Bigfoot

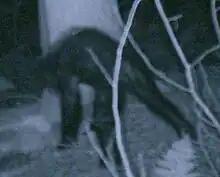
2007 photograph alleged by the Bigfoot Field Researchers Organization to depict a juvenile Bigfoot

Claims about the origins and characteristics of Bigfoot vary. Thomas Sewid, a Bigfoot researcher and member of the Kwakwakaʼwakw tribe claims, "They're just the other tribe. They're just big, hairy humans with nocturnal vision that choose not to have weapons or fire or permanent shelters".